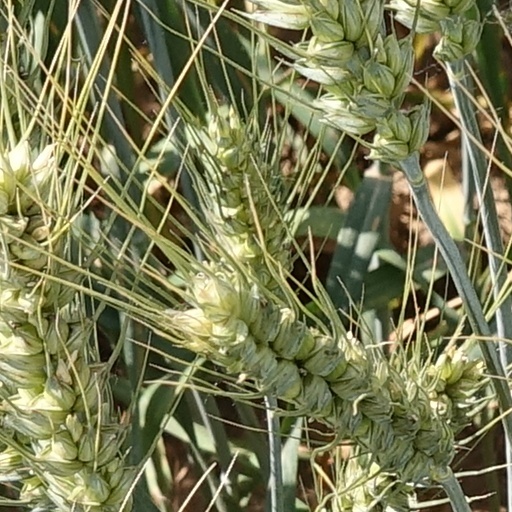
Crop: wheat